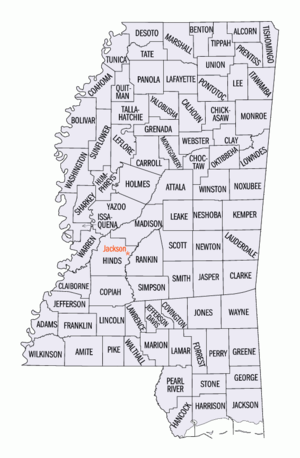
L'État américain du Mississippi est divisé en 82 comtés.